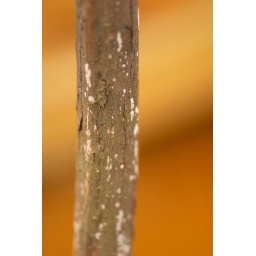
A simple wooden pole against a fence.